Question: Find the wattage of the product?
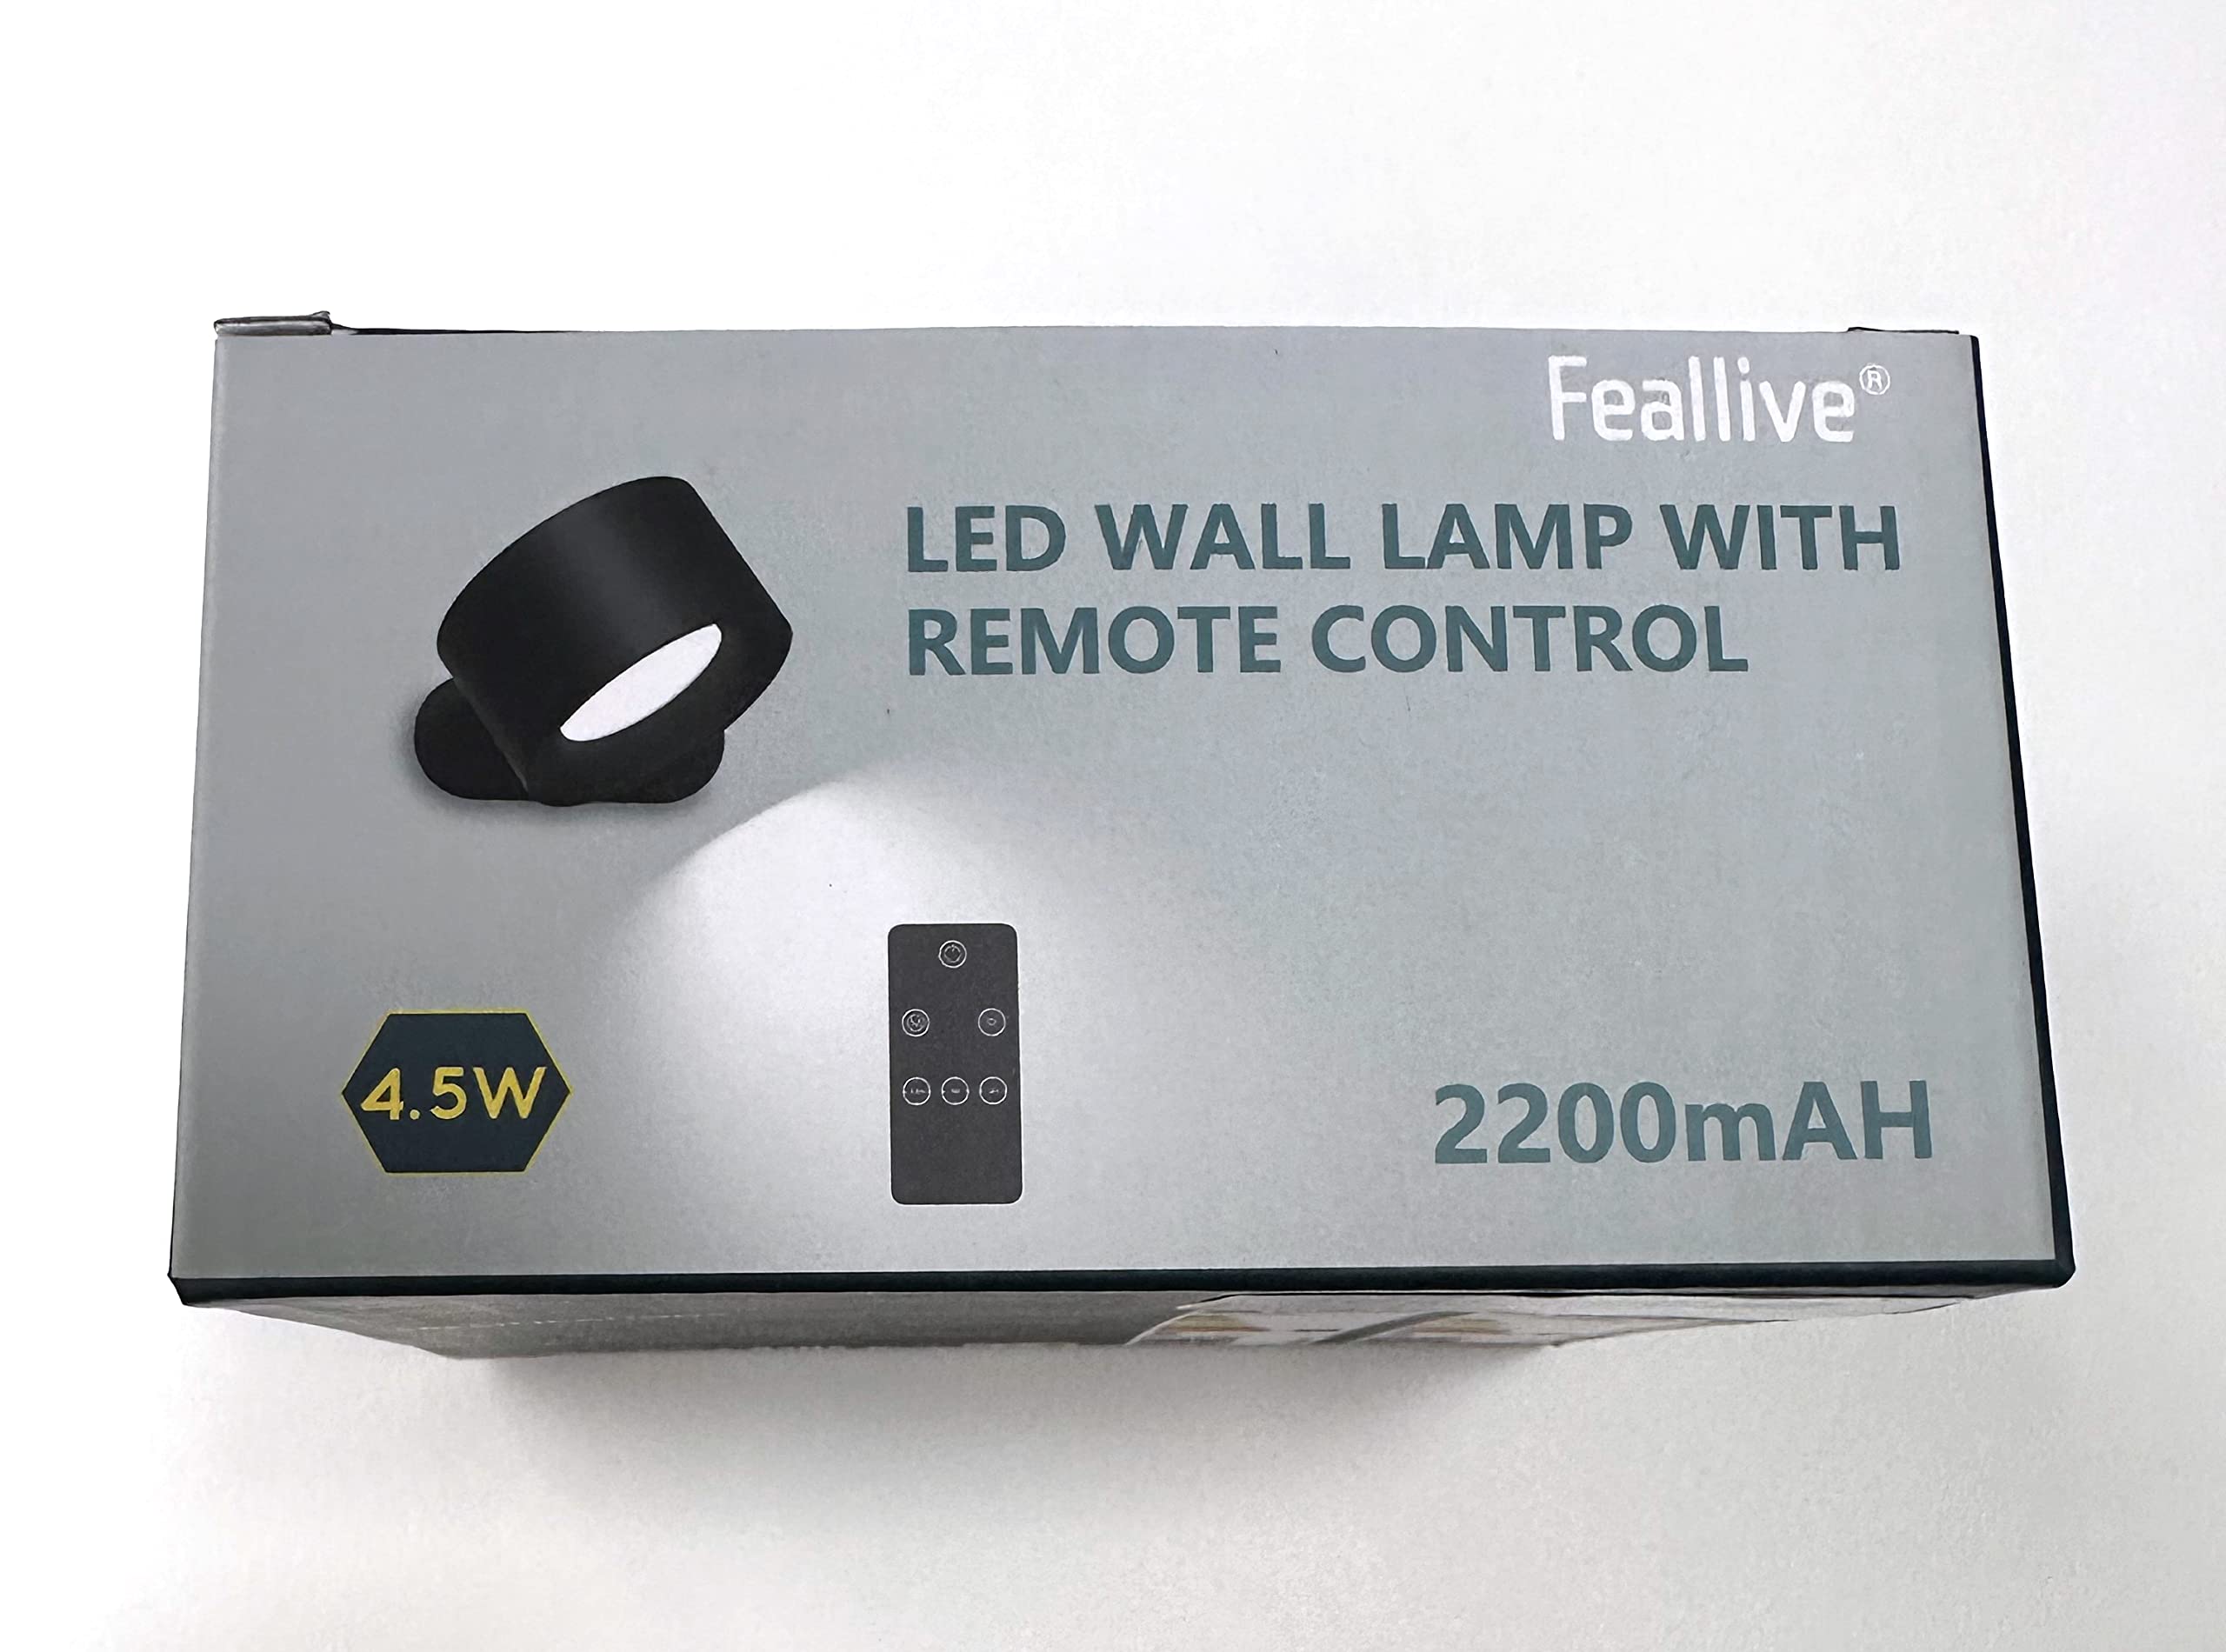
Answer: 4.5 watt